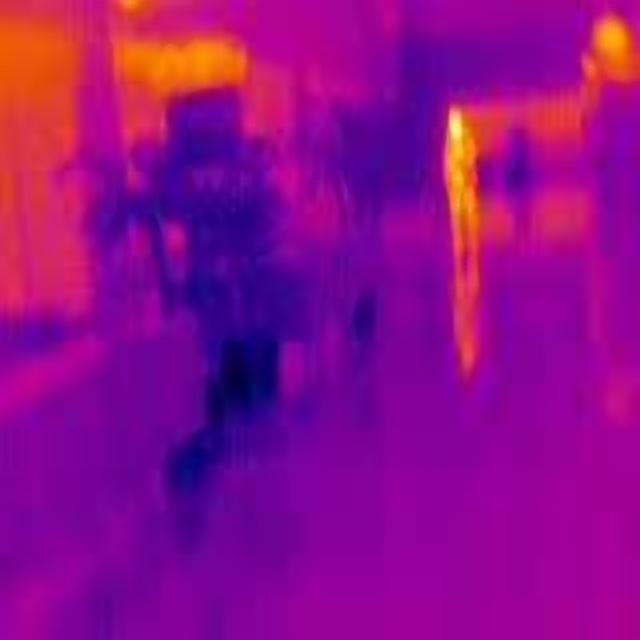
Detected objects:
label: person